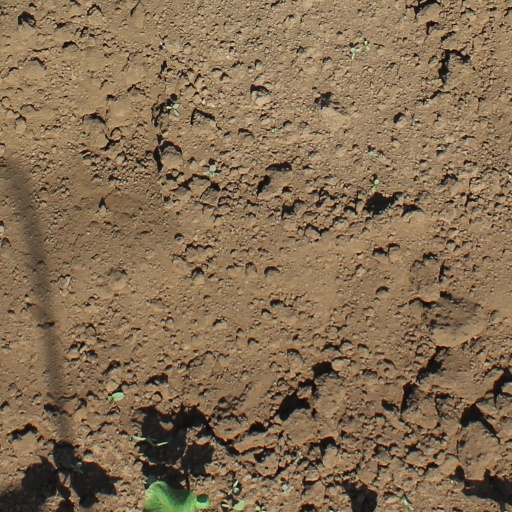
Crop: soybean